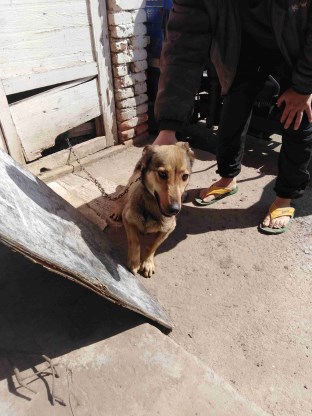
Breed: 3336-n000121-chinese_rural_dog